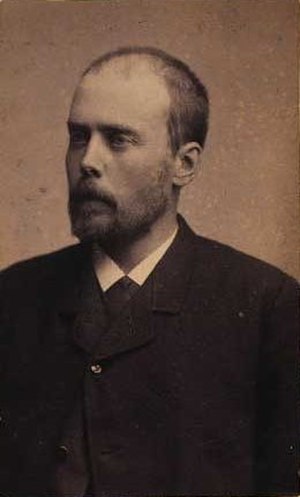
Morten Pontoppidan
Morten Oxenbøll Pontoppidan var en dansk præst og forfatter, broder til lægerne Erik og Knud Pontoppidan og til forfatteren Henrik Pontoppidan.